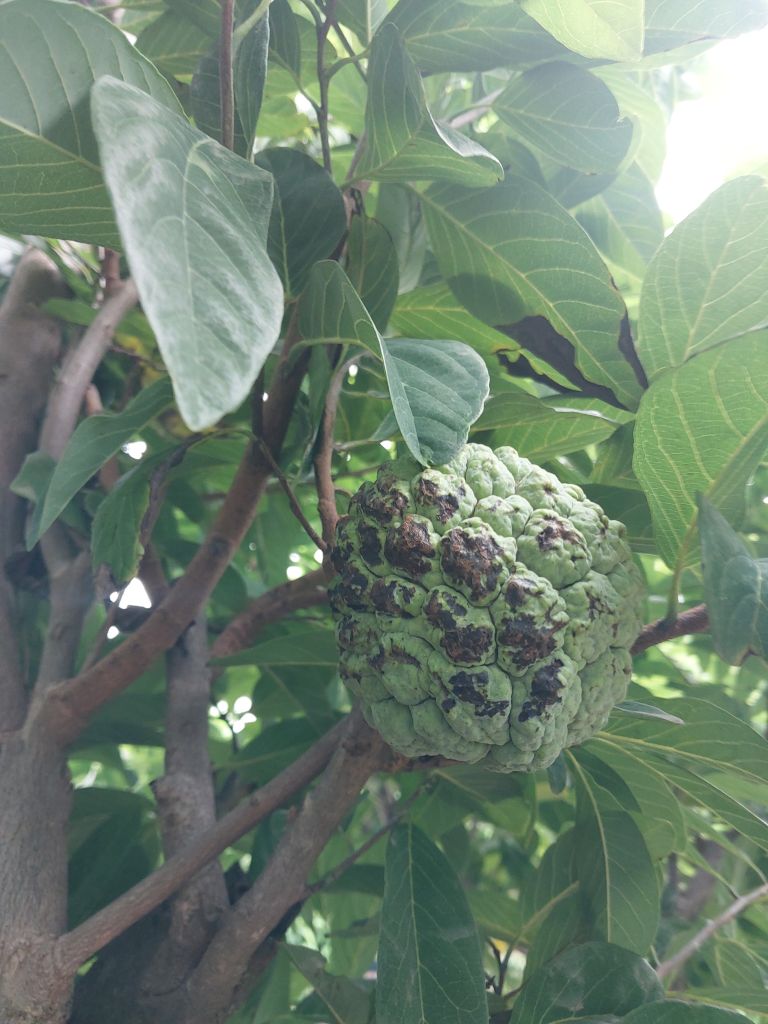
Disease label: Blank Canker